Yokohama, Aomori

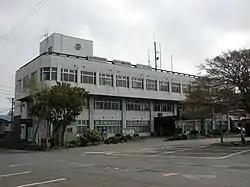
Yokohama Town Hall

Yokohama occupies the northeastern coastline of Mutsu Bay, at the entrance to Shimokita Peninsula.